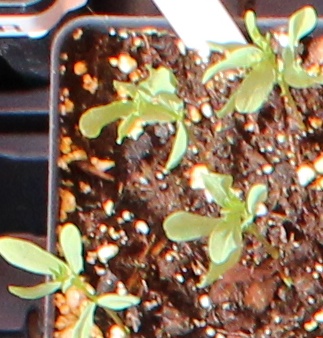
Label: Lentil